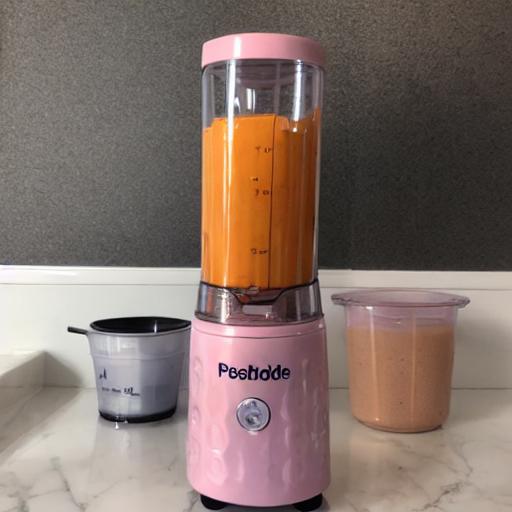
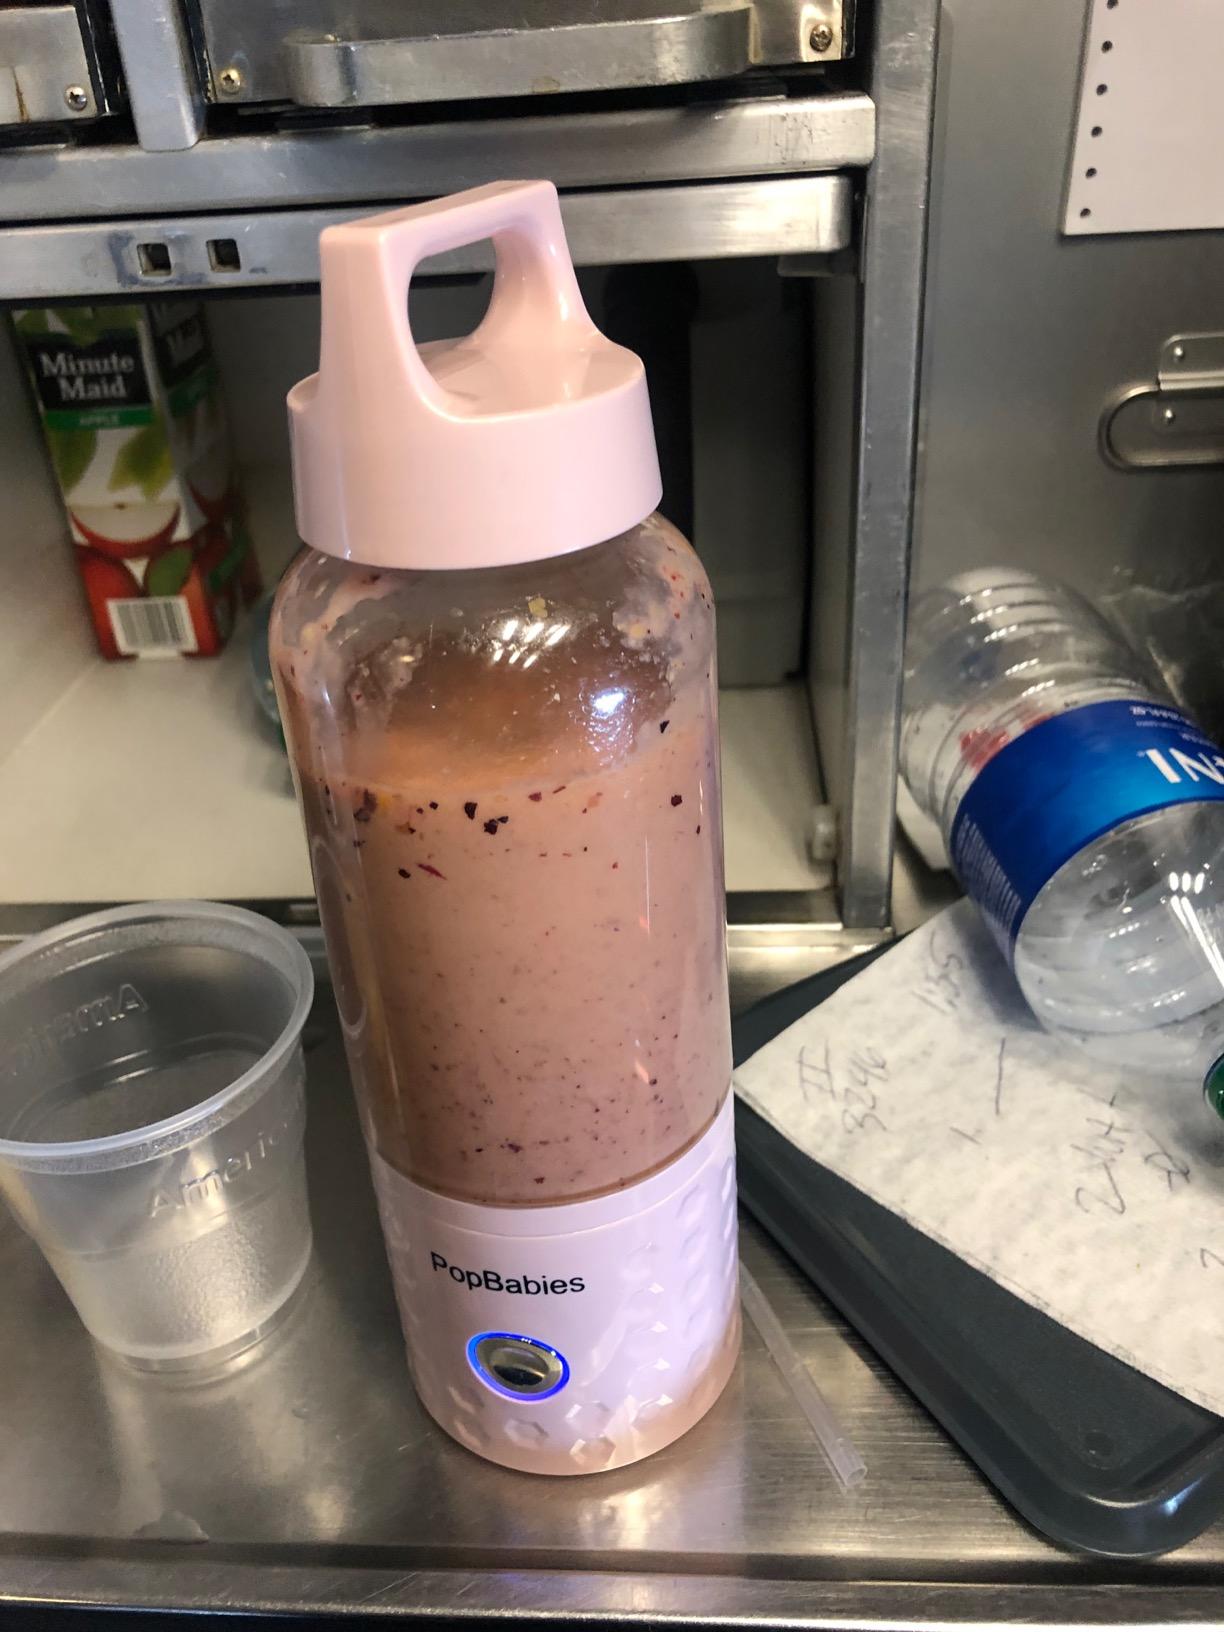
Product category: items_blender
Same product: no